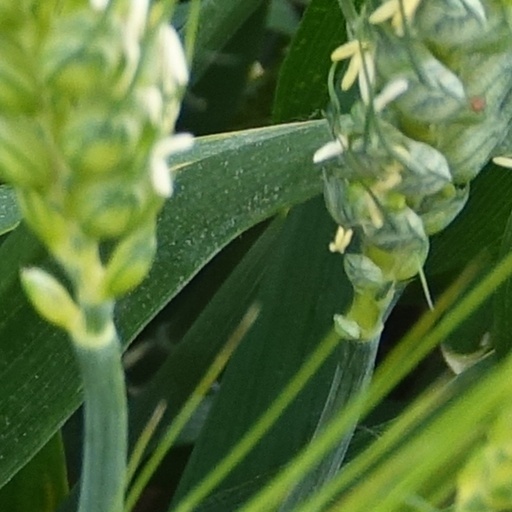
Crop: wheat